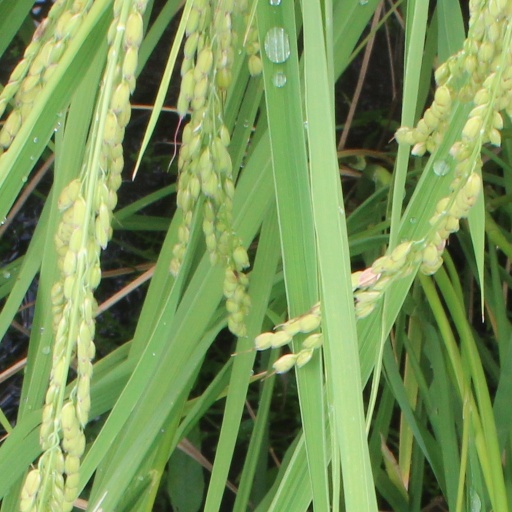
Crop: rice